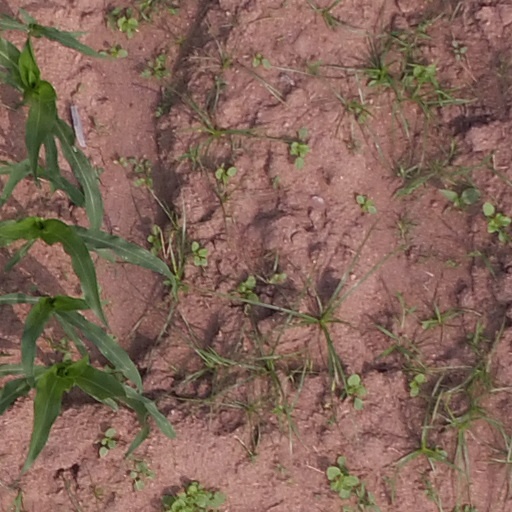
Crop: maize; corn